Superman: Last Son of Earth

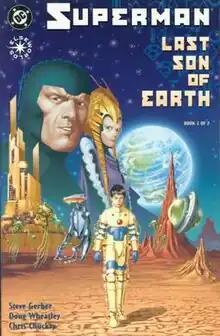
Cover to "Superman: Last Son of Earth" #1, art by Doug Wheatley.

Superman: Last Son of Earth is a 2000 American comic book miniseries, published by DC Comics under its Elseworlds imprint. Written by Steve Gerber with art by Doug Wheatley, the two-issue storyline focuses on social commentary, particularly xenophobia, cultural stagnation, and authoritarianism. The story is a reverse of the usual Superman origin, with Kal-El being sent from Earth to Krypton and discovering a Green Lantern power ring. With the powers of a Green Lantern, Krypton's adopted son journeys to Earth, the planet of his birth, discover the remnants of a civilization struggling to survive amid both ecological adversities and a ruthless would-be dictator named Luthor. A sequel, "" was released in 2003.